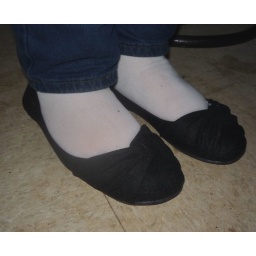
Lara new black canvas shoes wet after walk in rain and puddles.